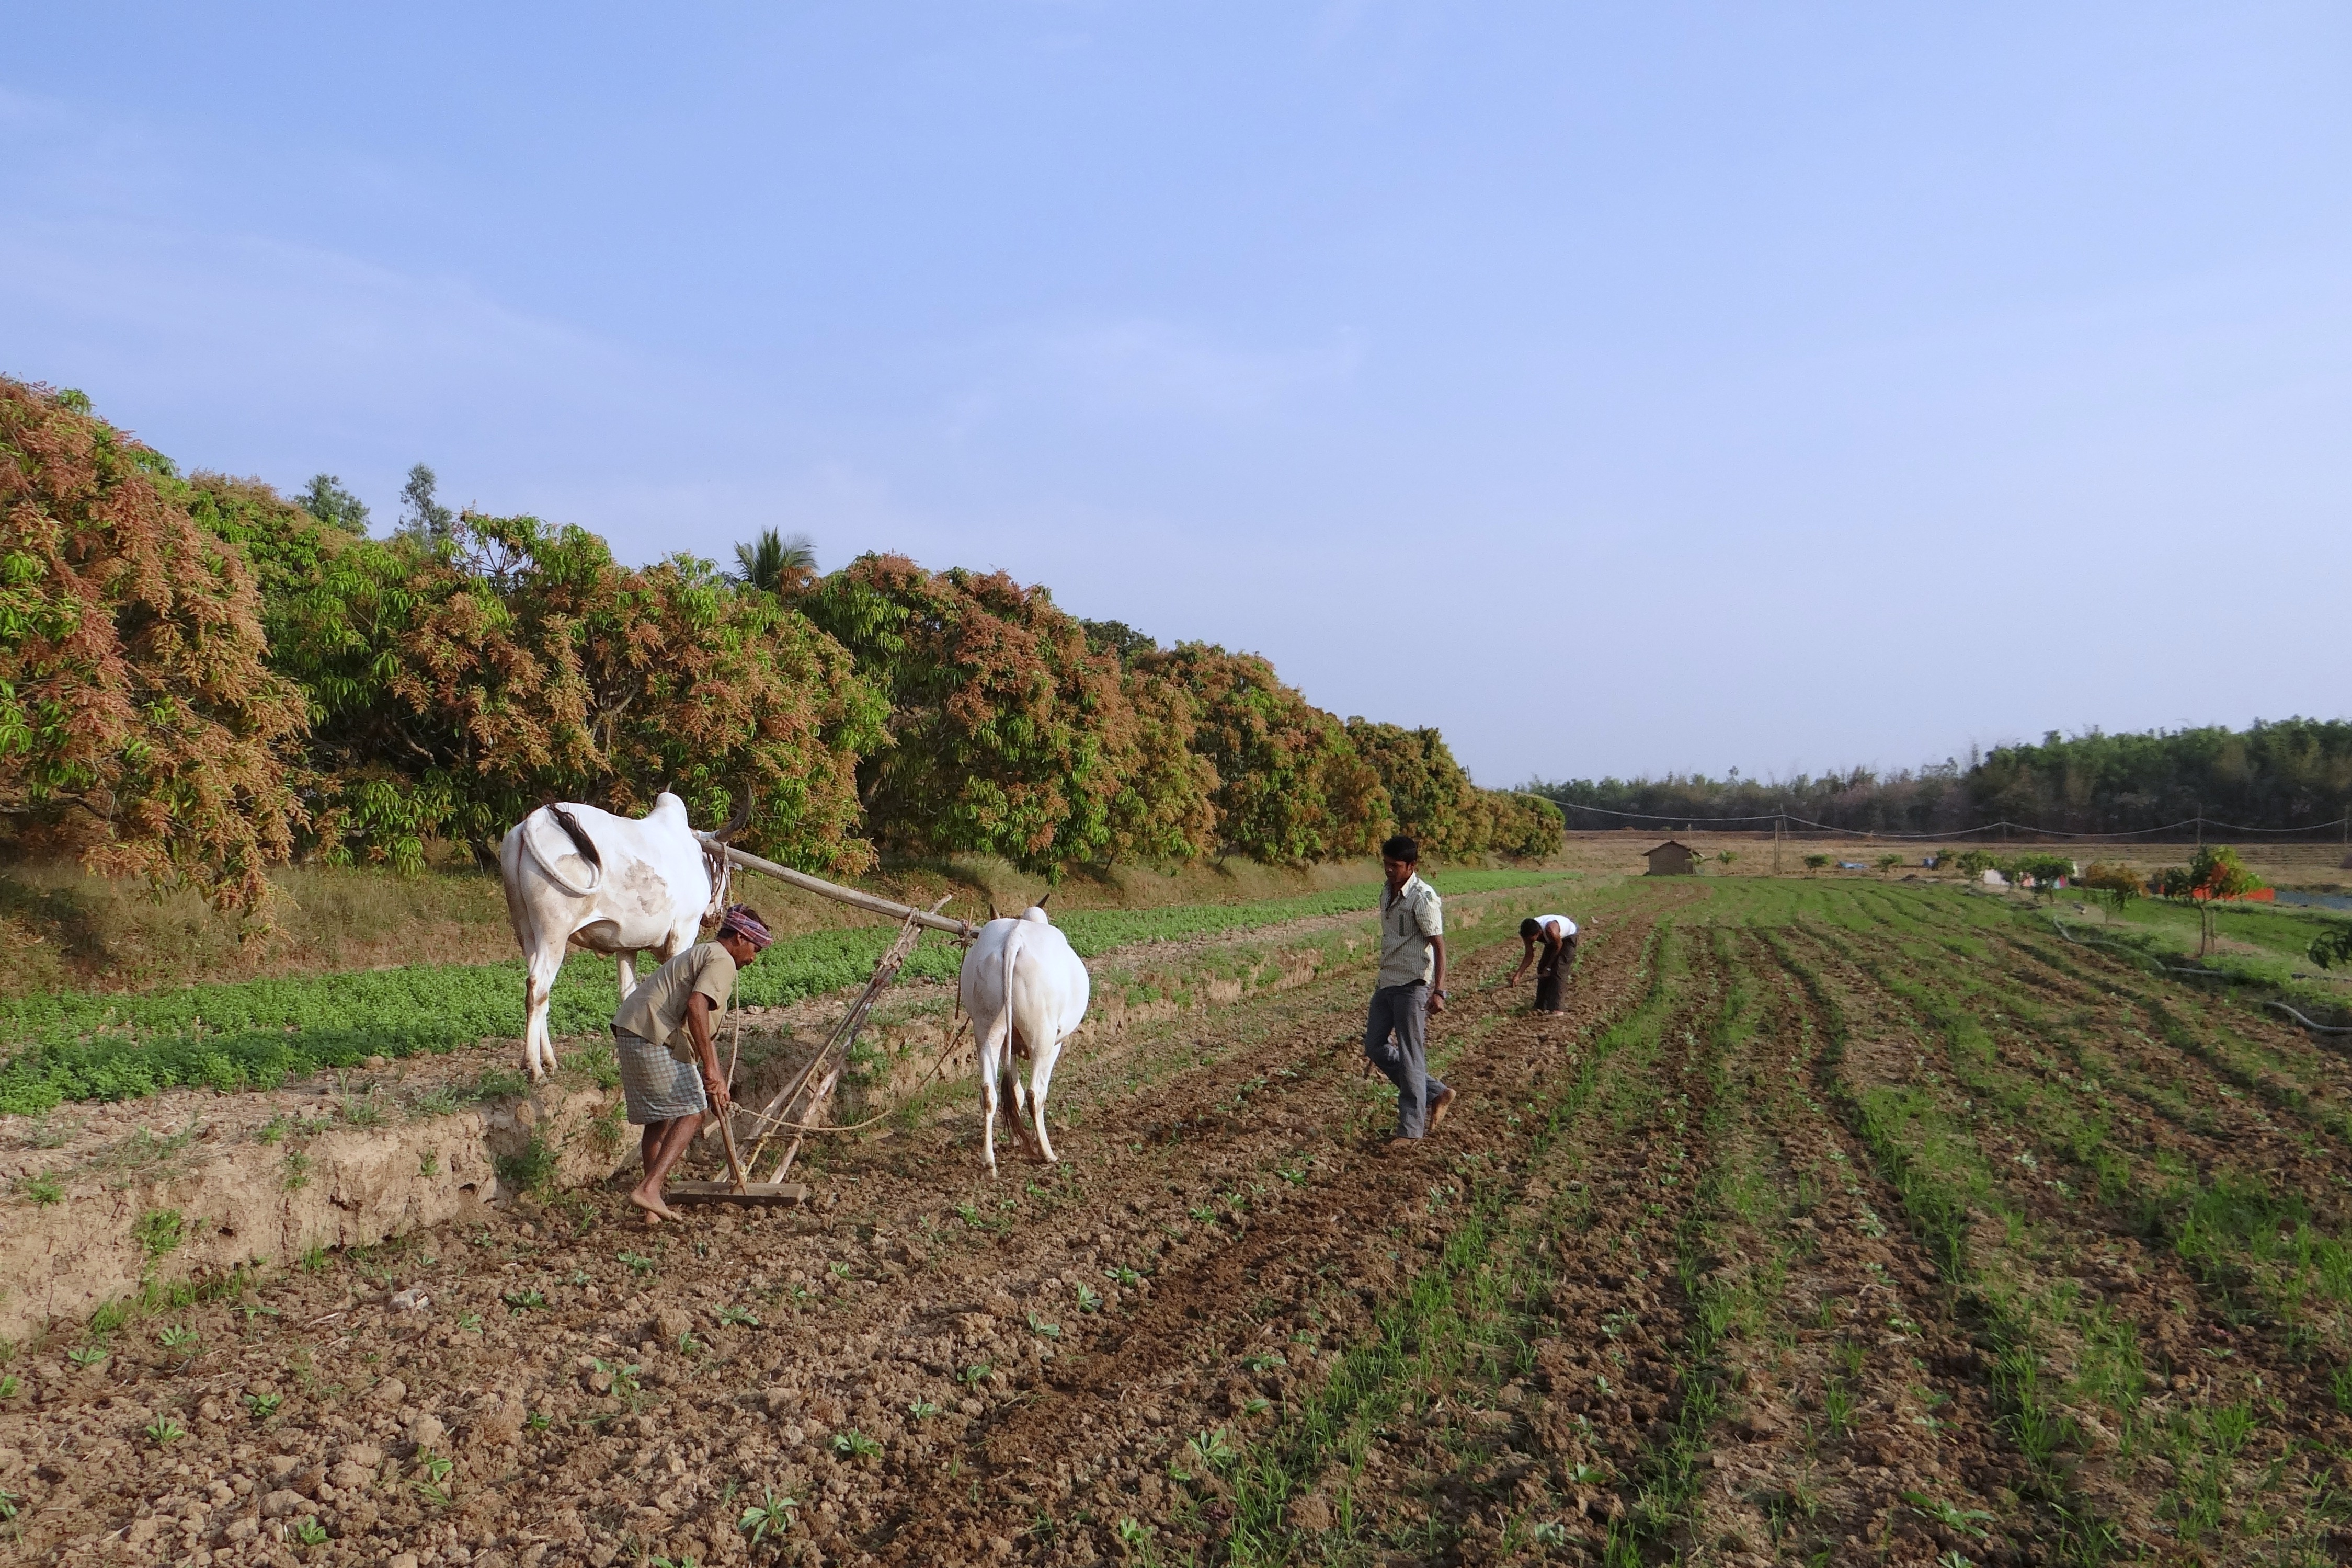
outdoor, field, farm, meadow, prairie, rural, vehicle, crop, pasture, grazing, livestock, soil, mammal, agriculture, plain, farmland, farmer, bull, grassland, domestic, india, plough, domestic animals, ecosystem, ox, rural area, farm animals, paddy field, plow, tilling, ox plough, furrowing